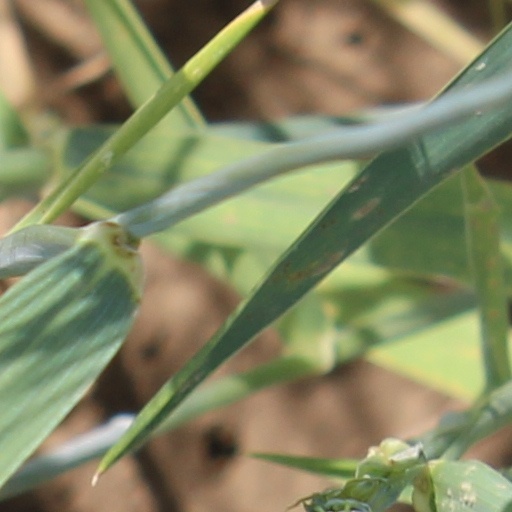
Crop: wheat